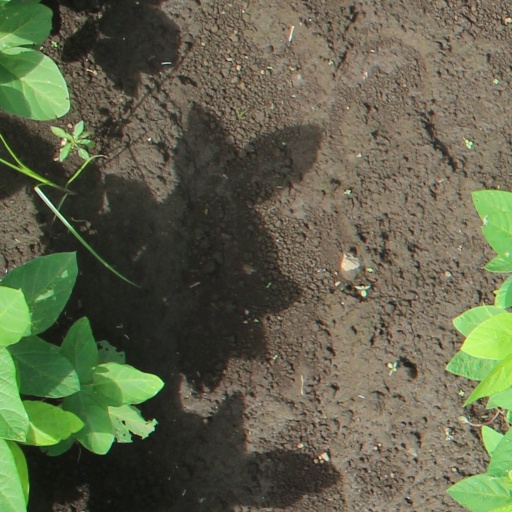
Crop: soybean